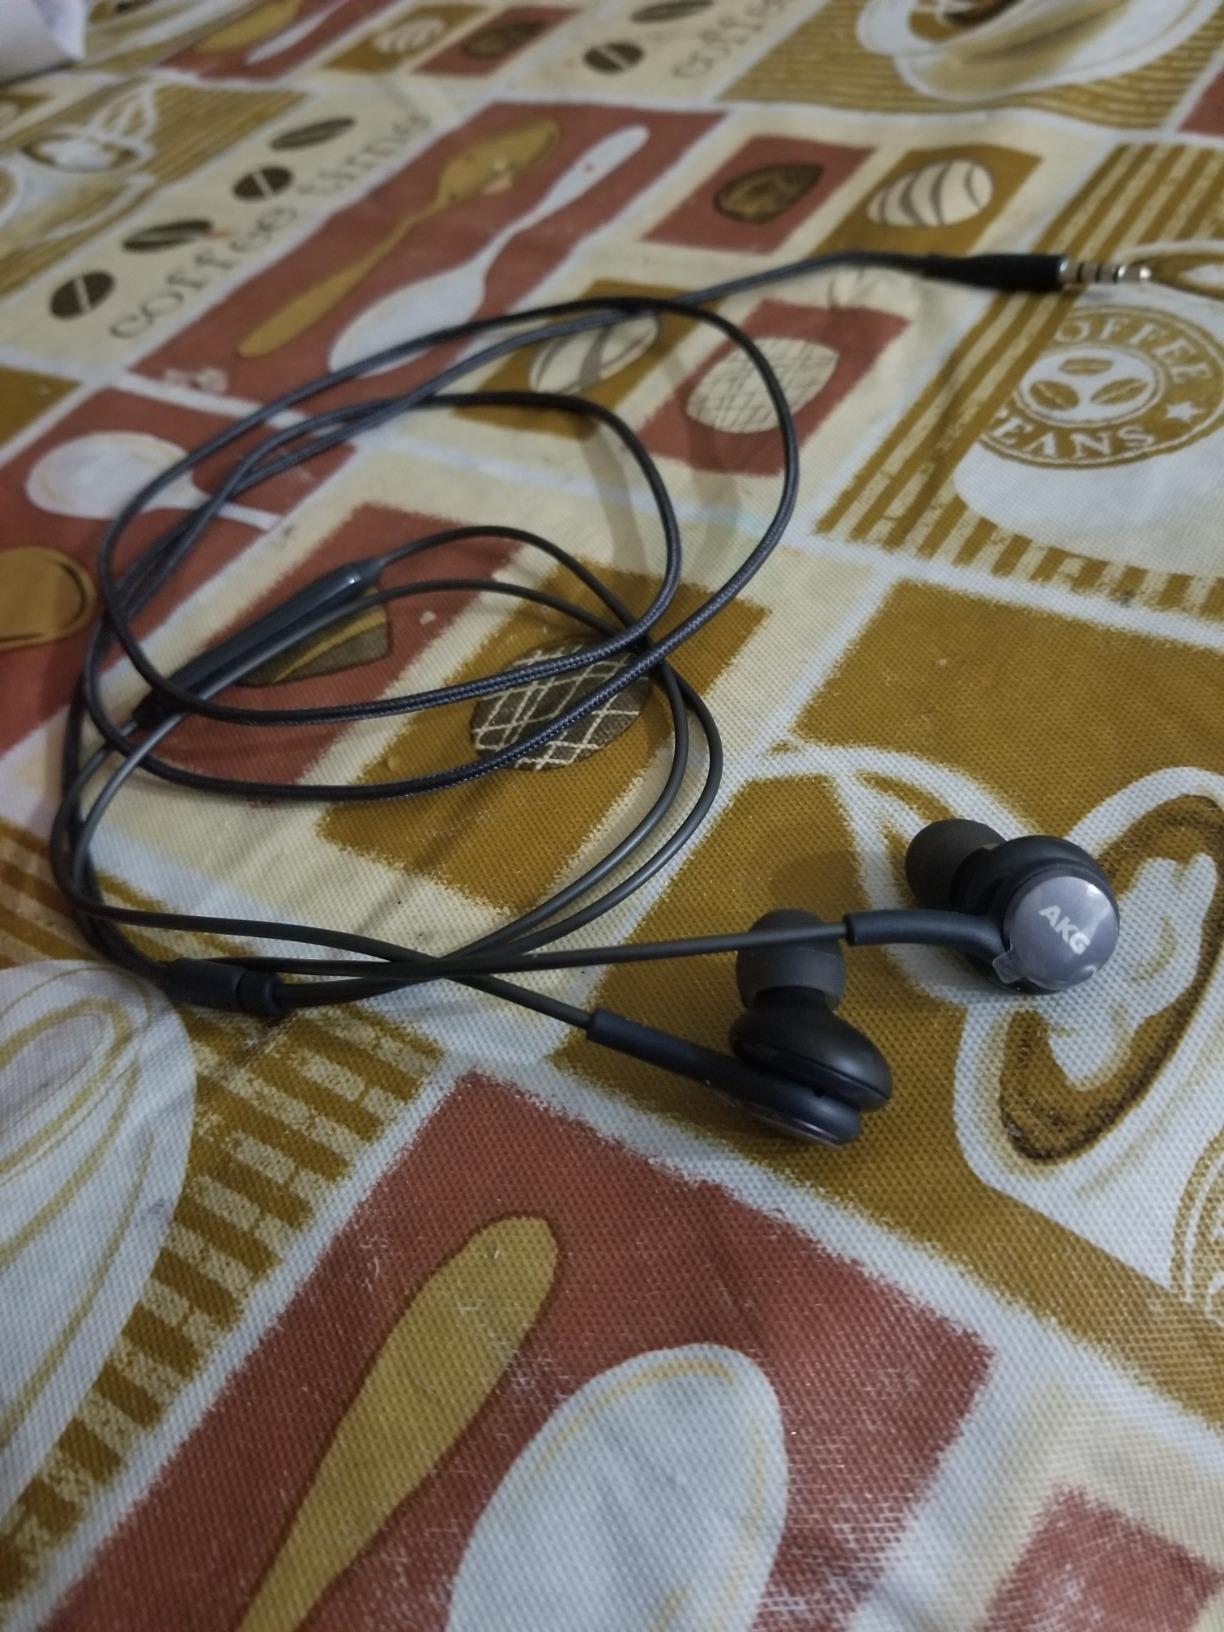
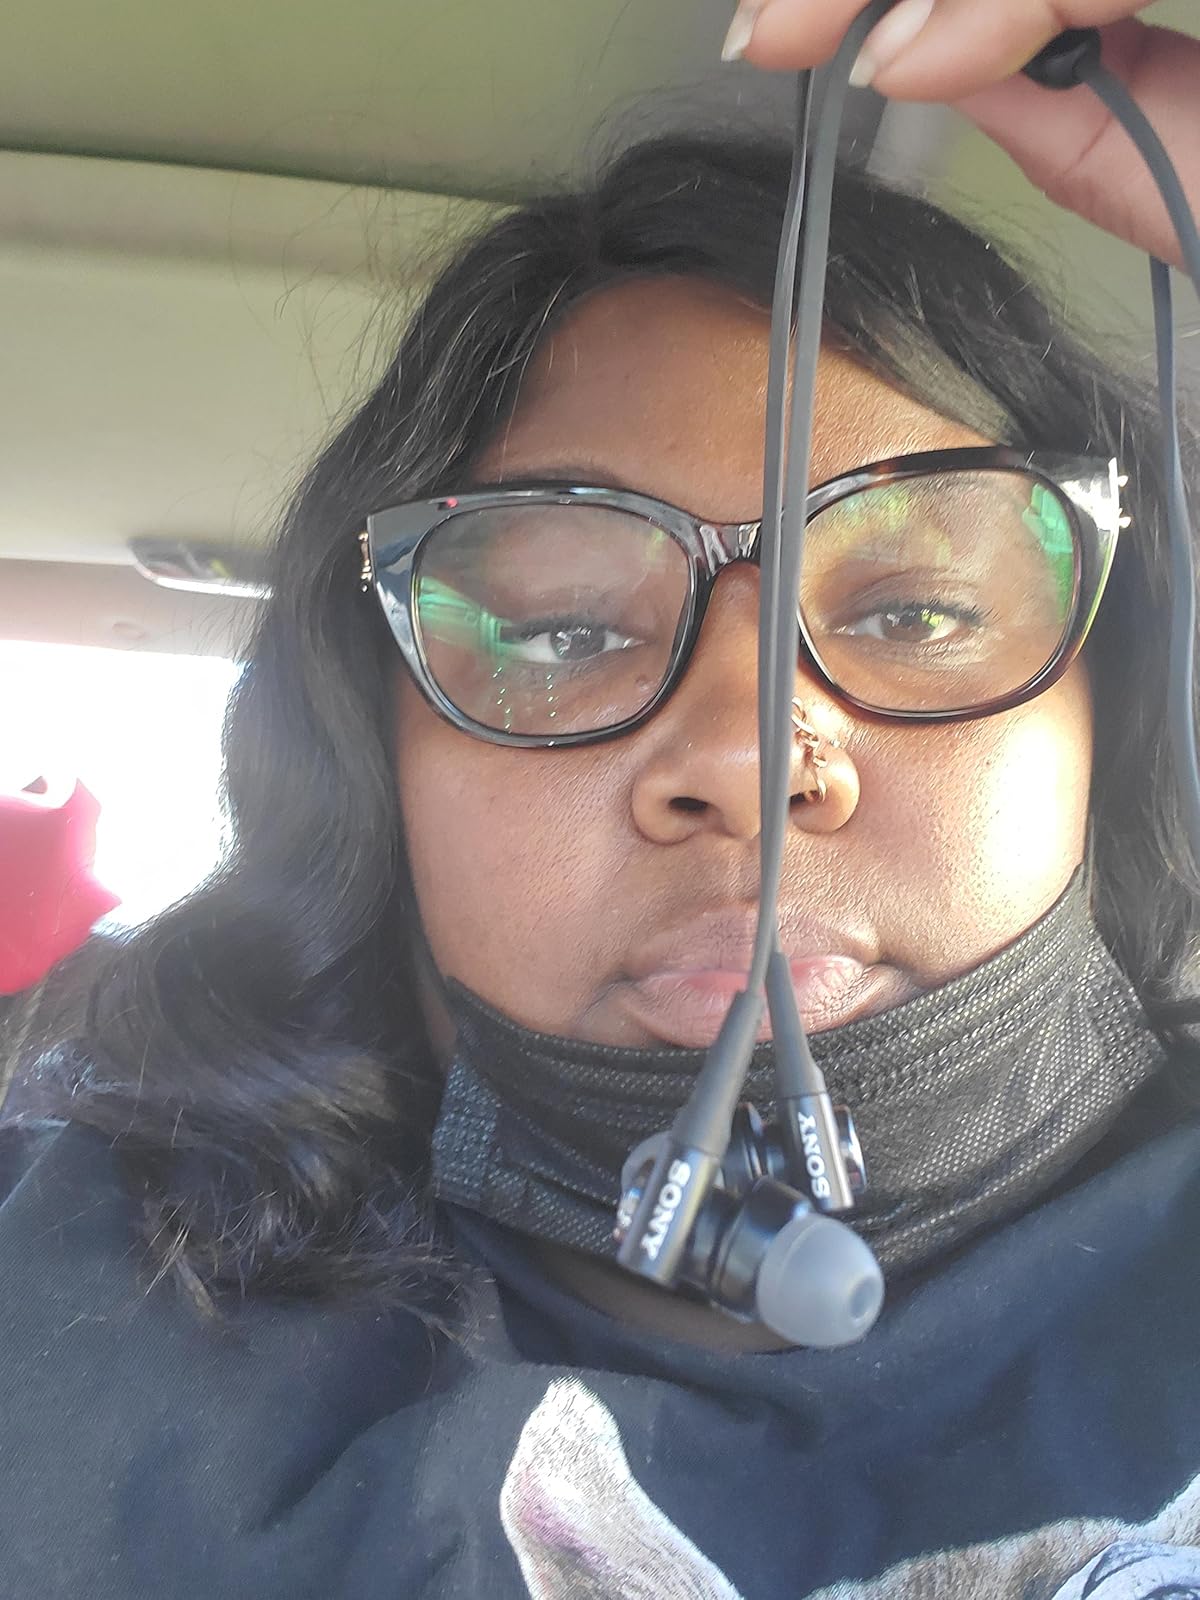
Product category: headphones
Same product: no